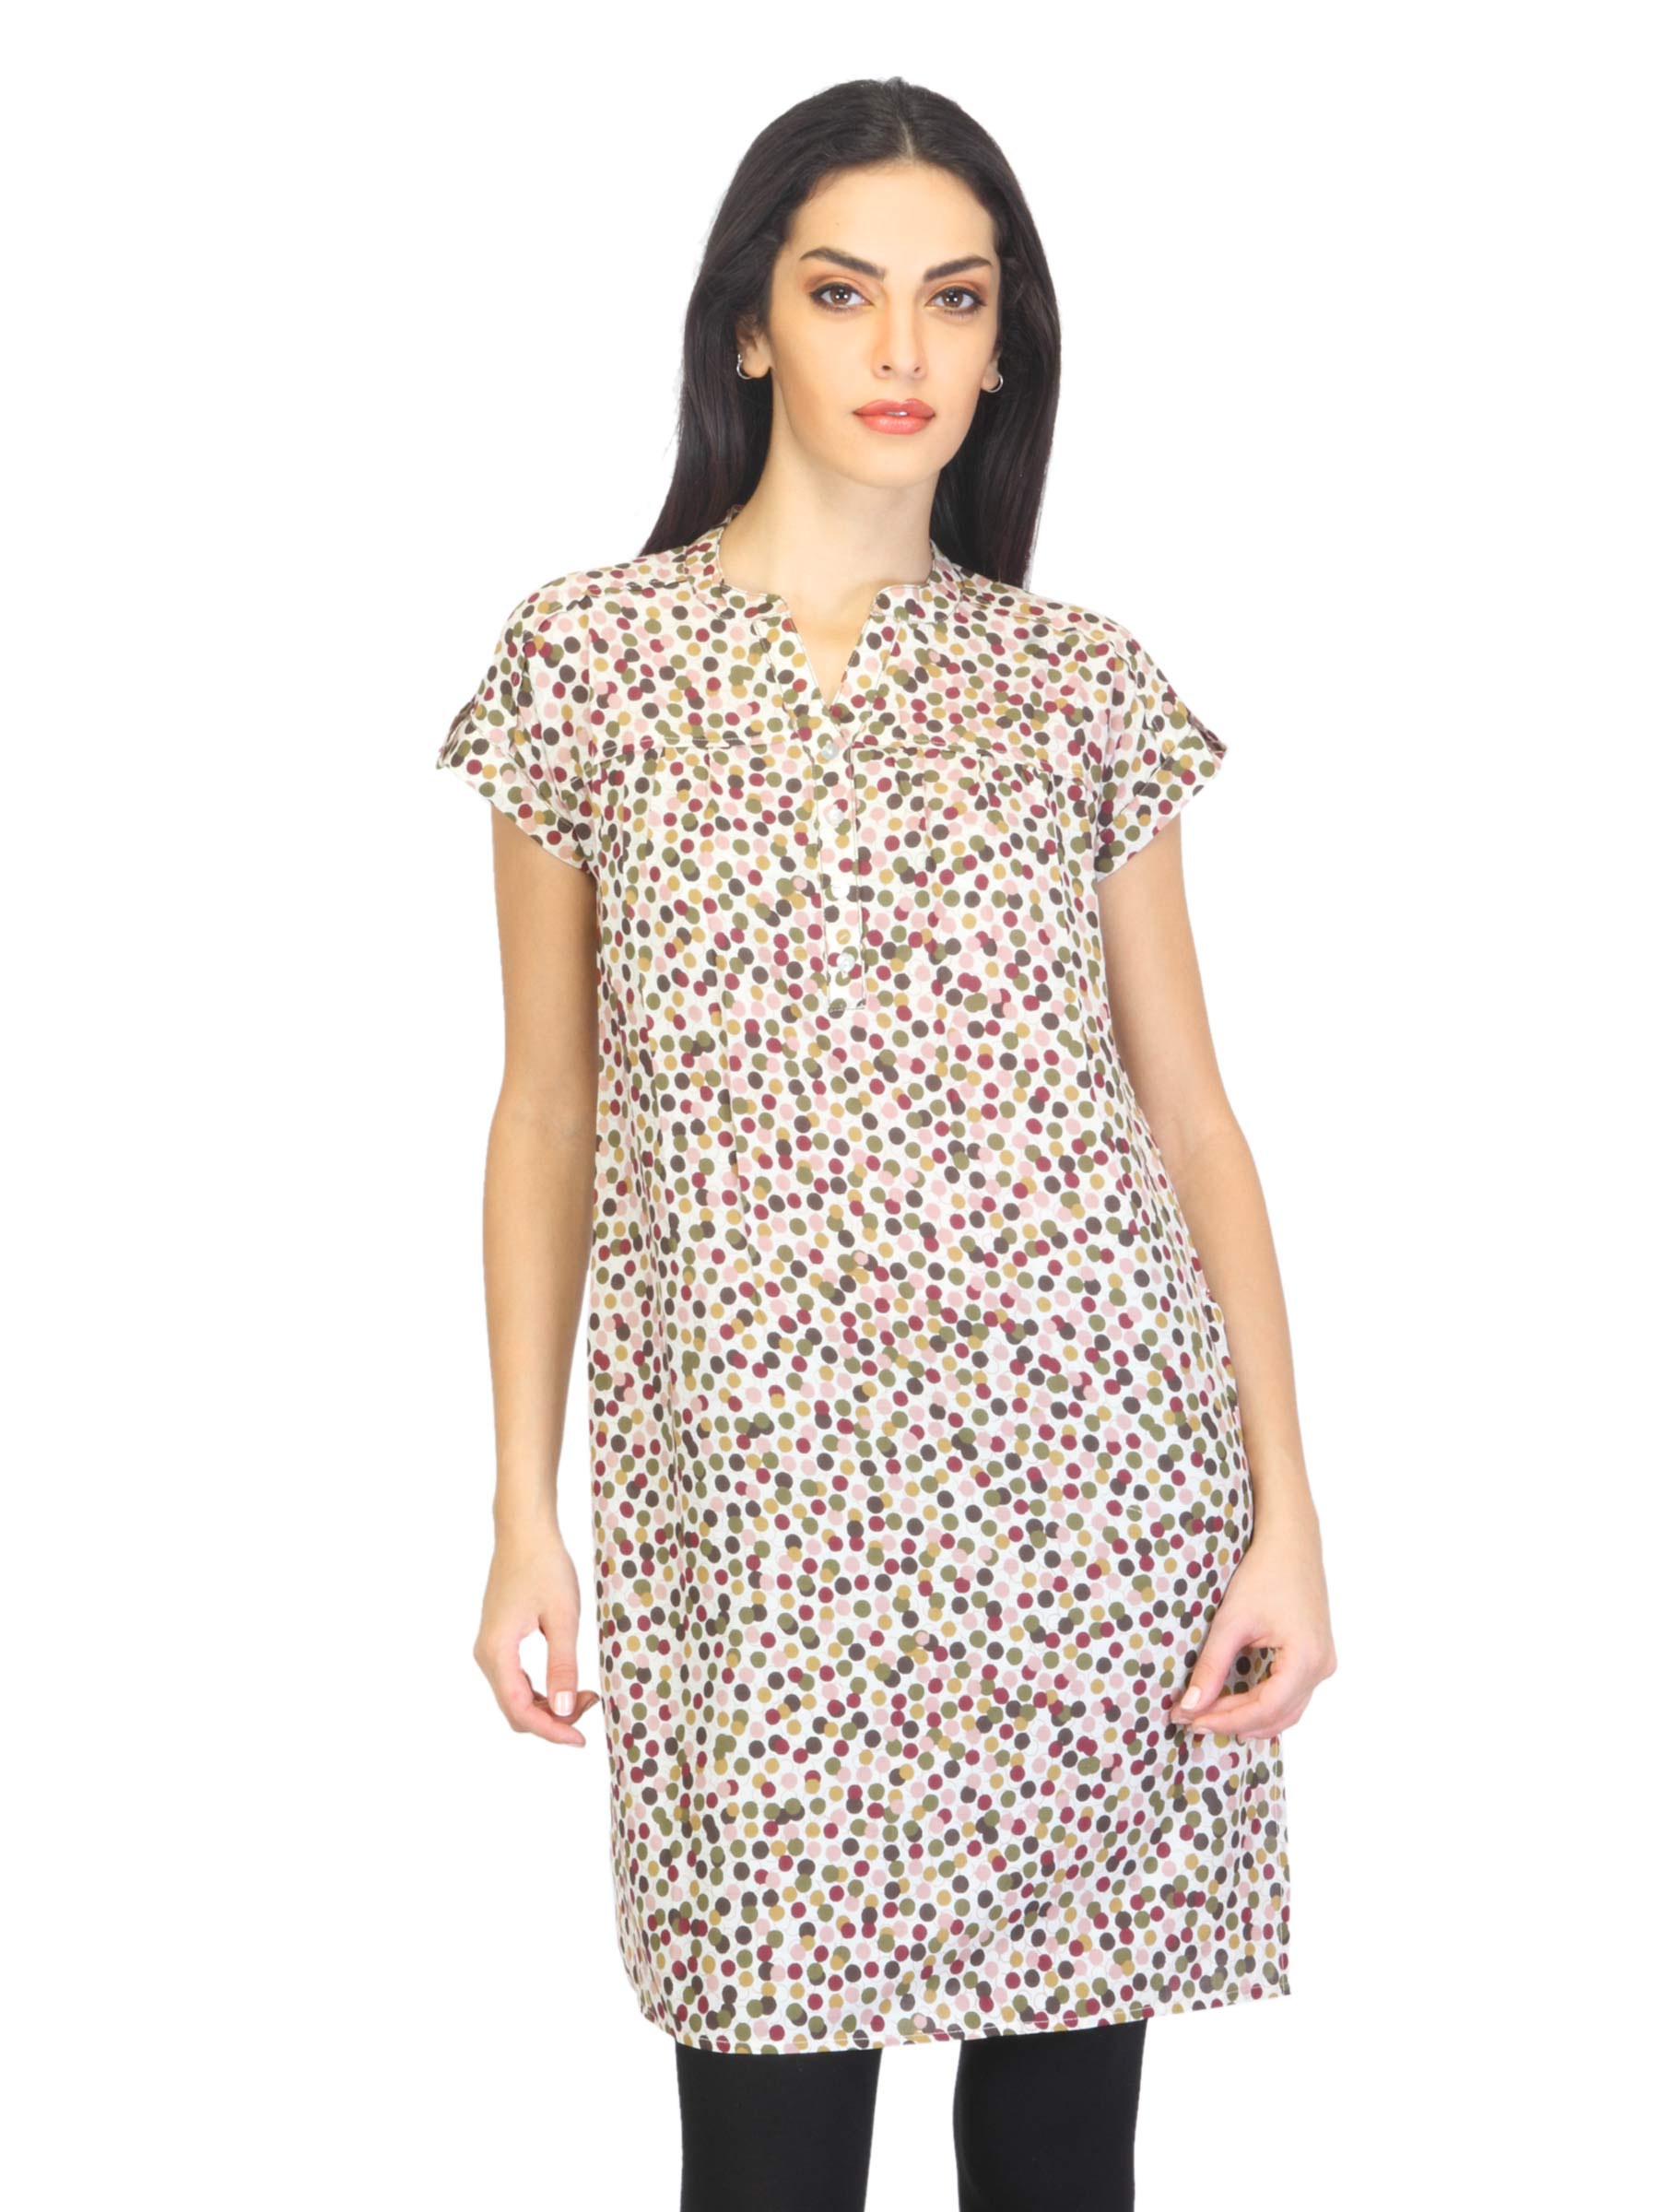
W Women Printed Multi Coloured Kurta
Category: Apparel / Topwear / Kurtas
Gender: Women
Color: Multi
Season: Summer 2012
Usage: Ethnic